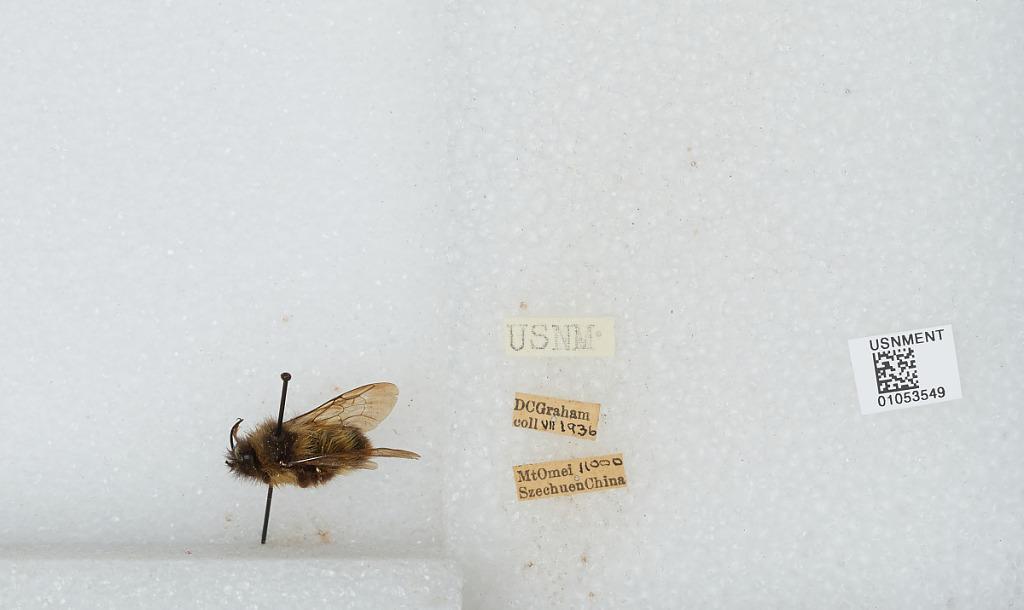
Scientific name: Bombus sp.
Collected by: D. Graham
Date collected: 1936-7-
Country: China
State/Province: Sichuan
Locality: Mt Emei